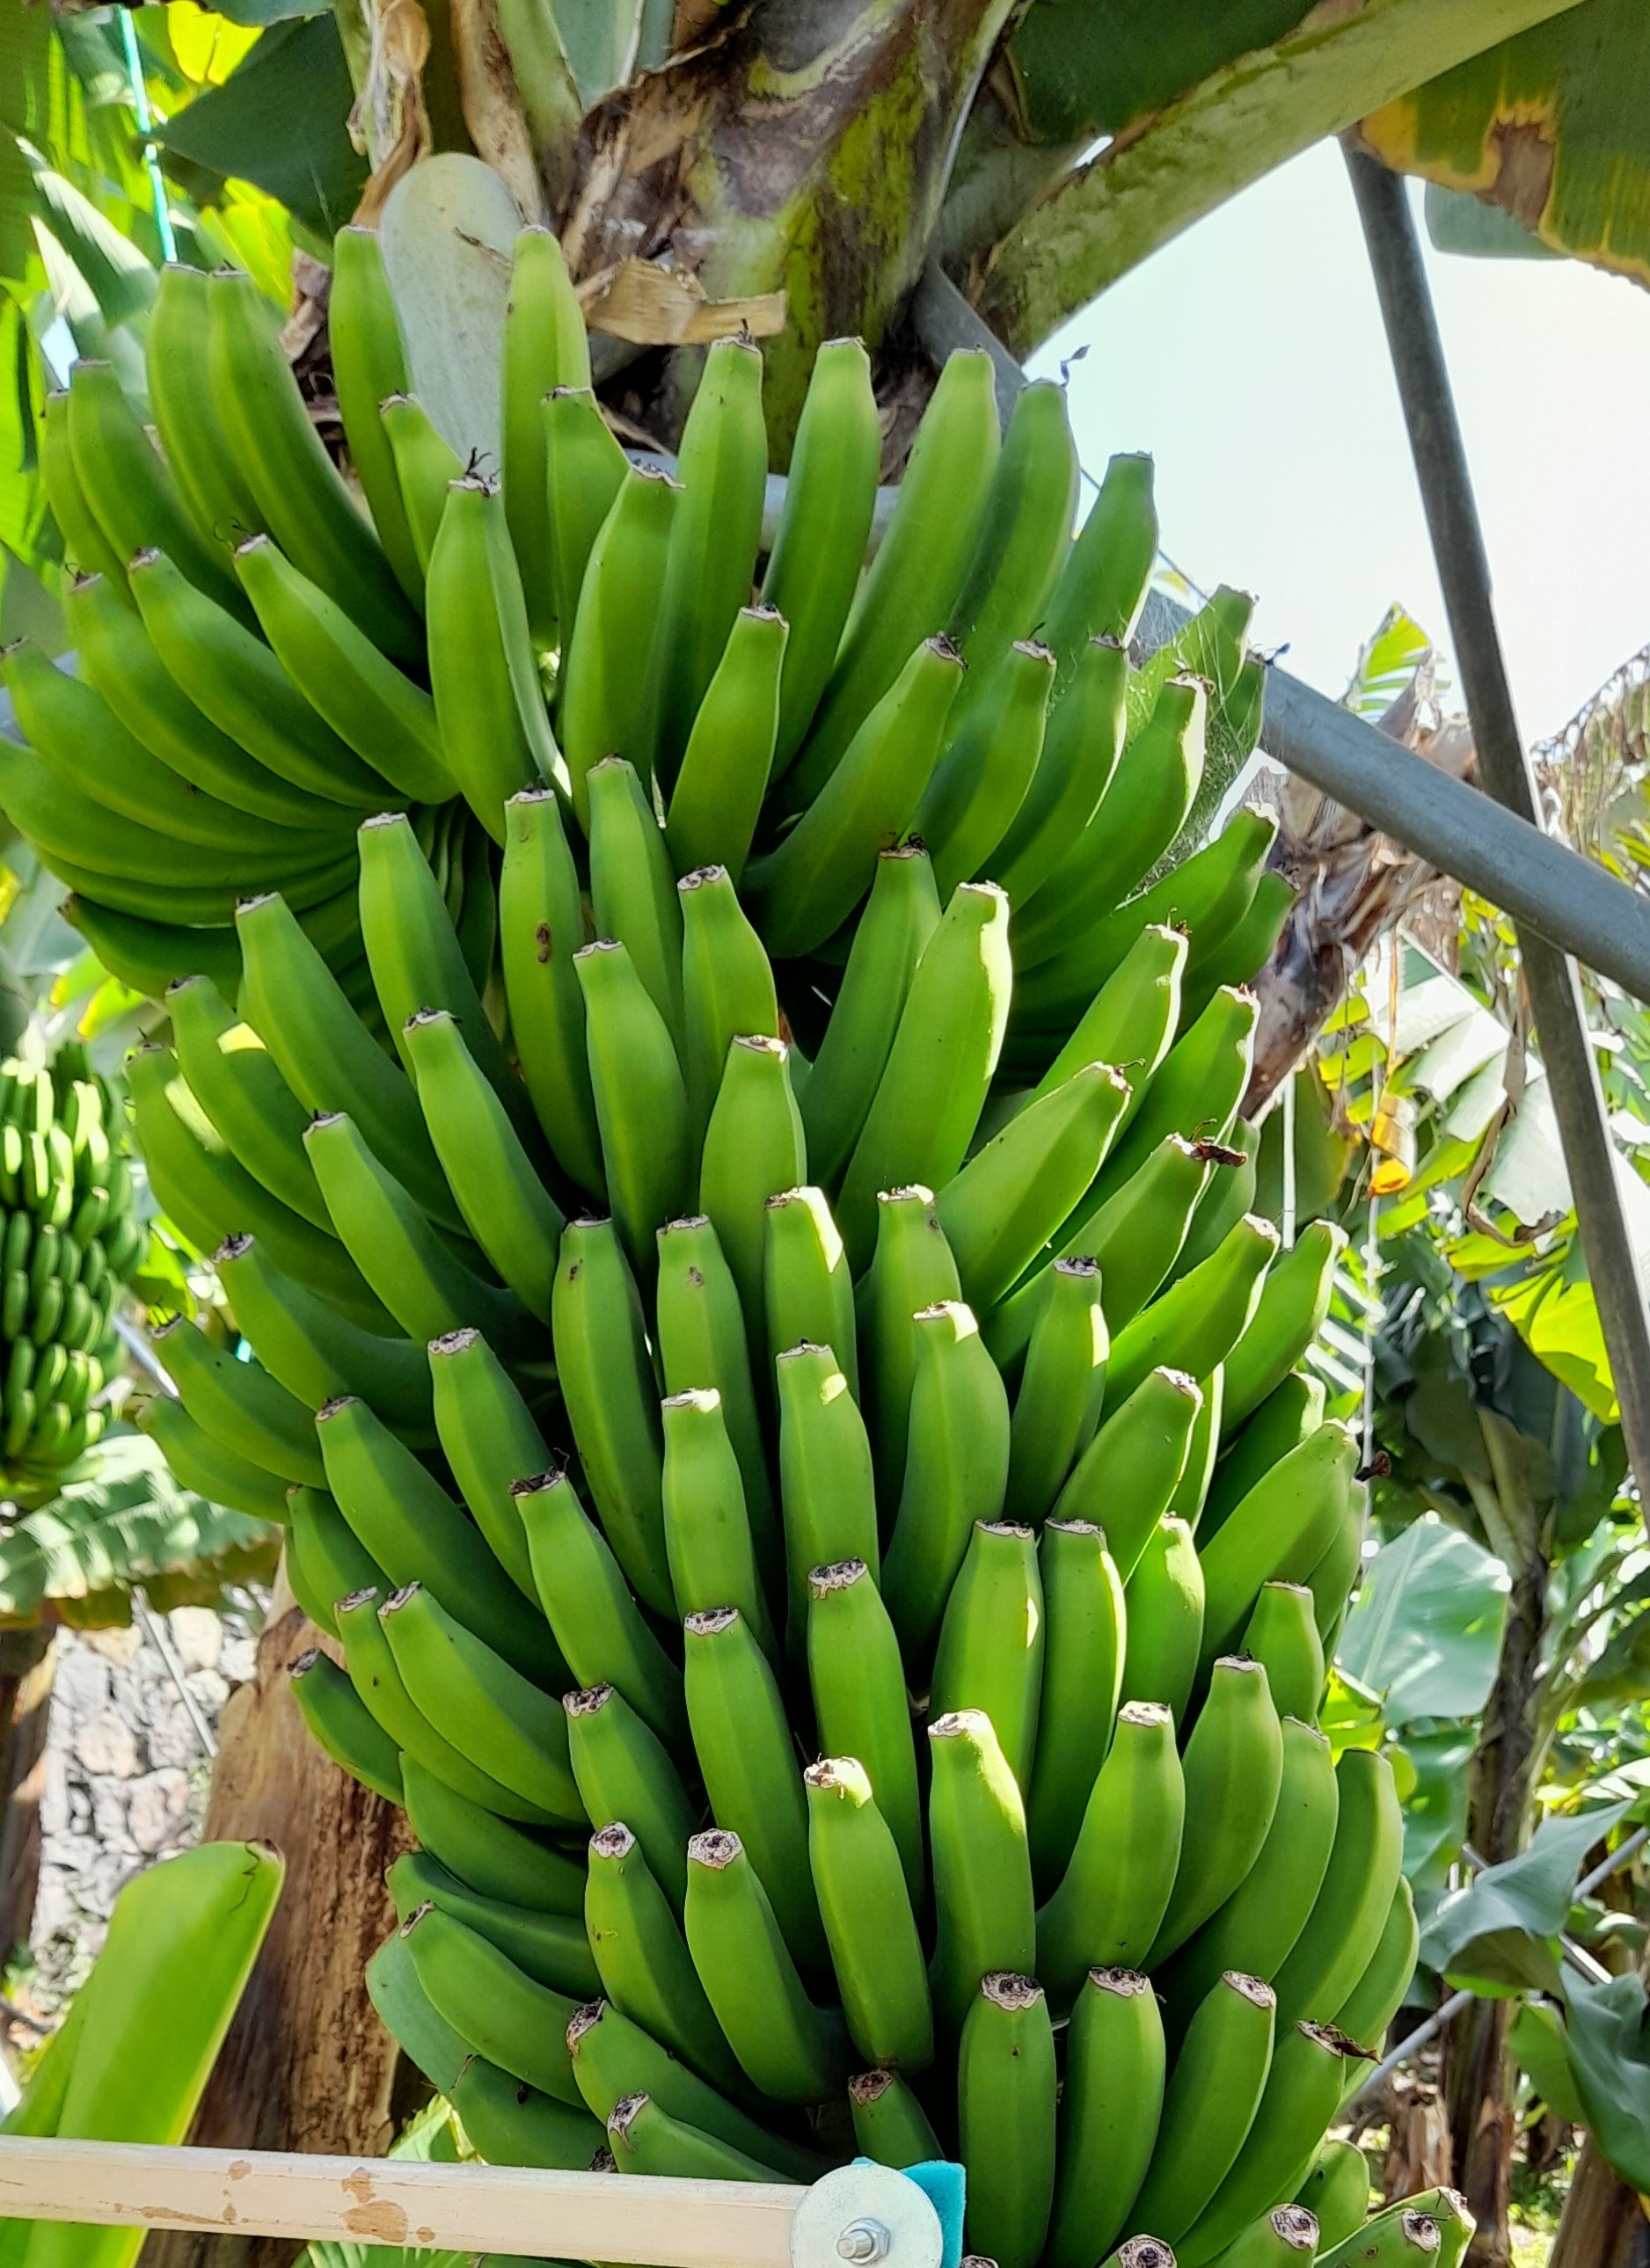
Label: Keep